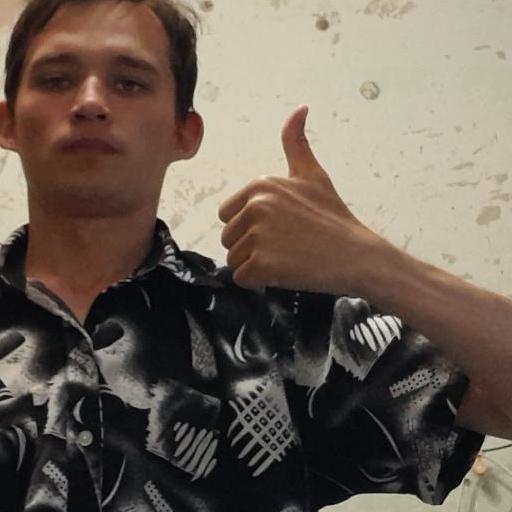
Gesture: like